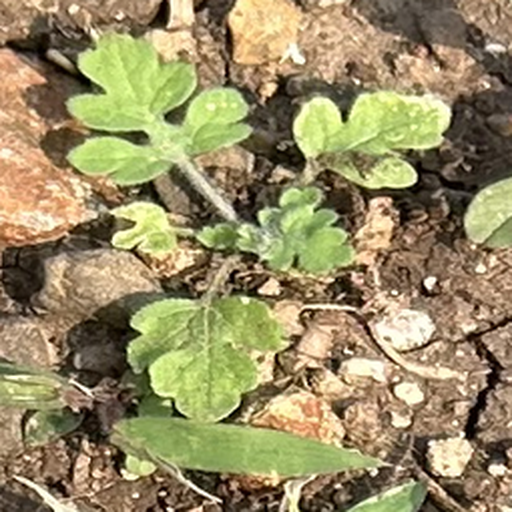
Weed species: Gajar_gavat_(Parthenium hysterophorus)